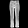
Label: Trouser